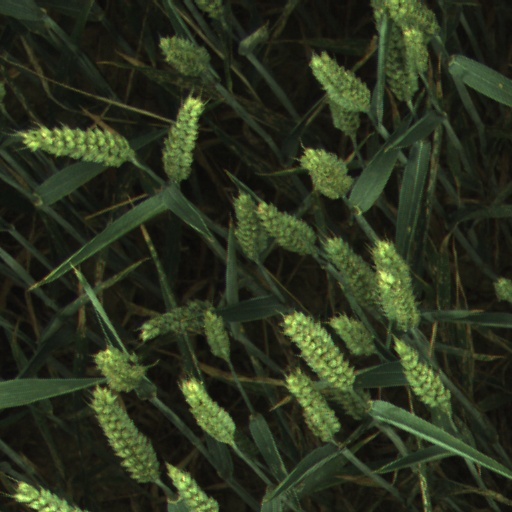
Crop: wheat